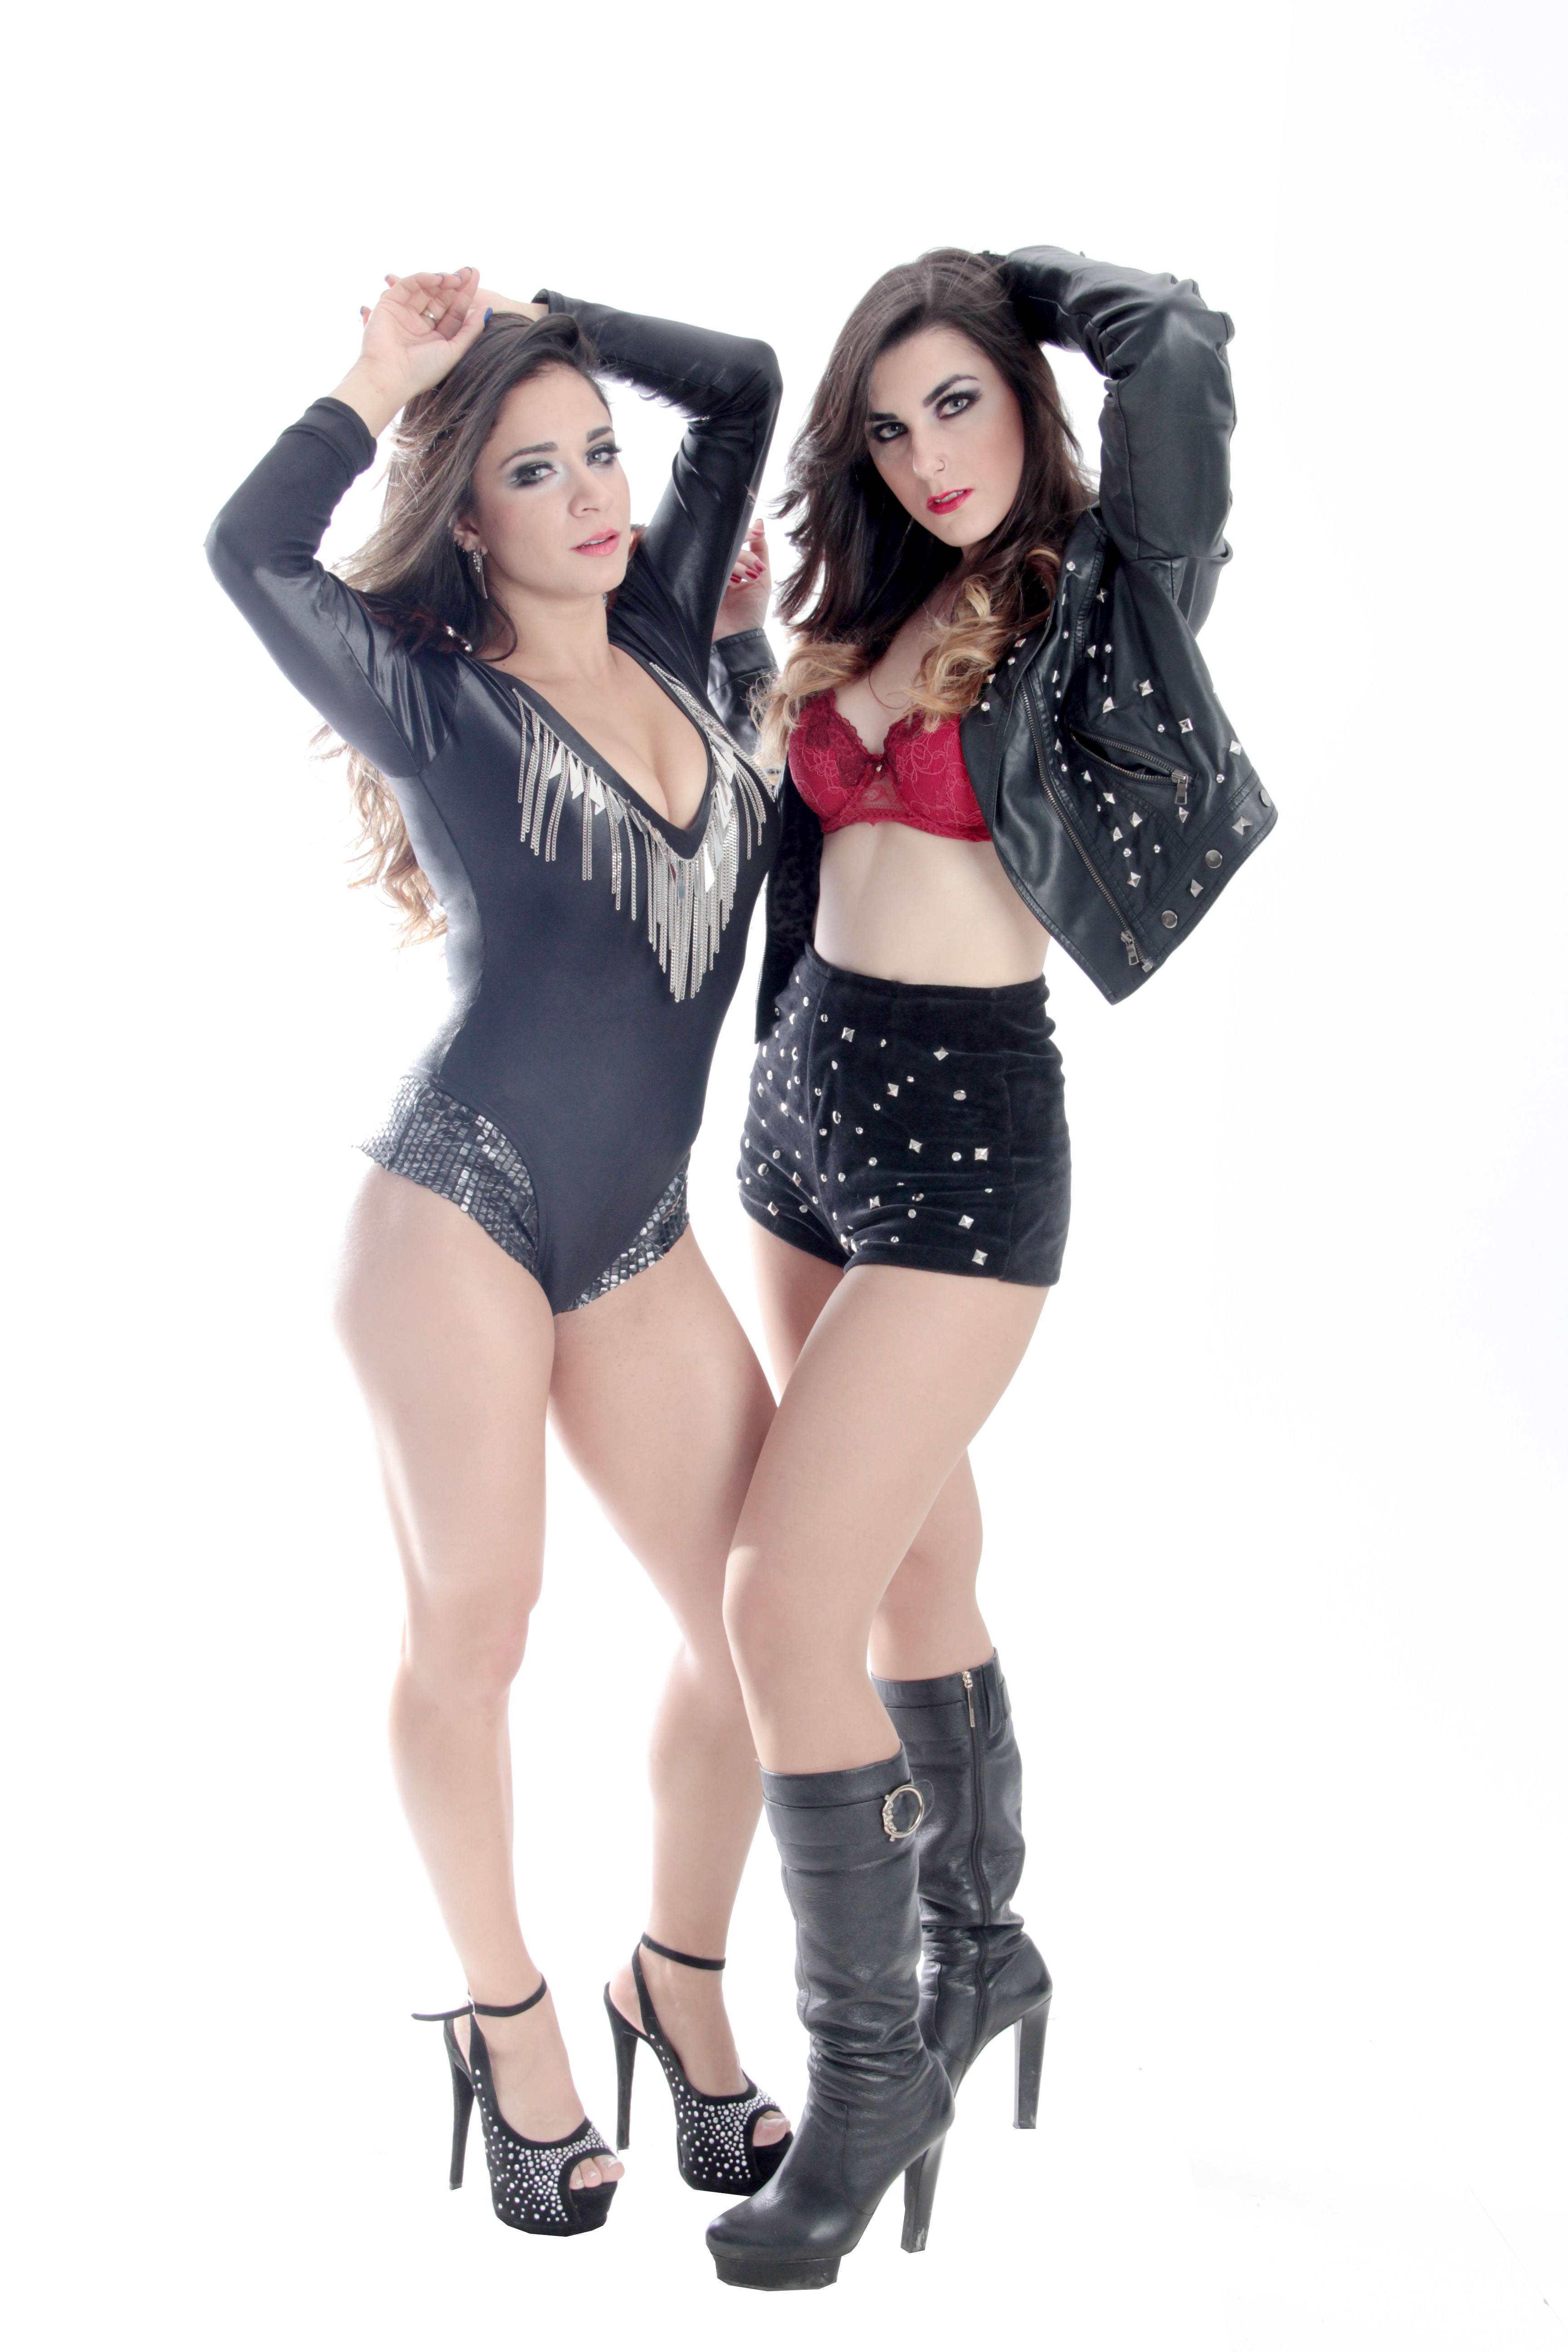
leather, leg, clothing, duo, women, costume, sensual, soubrette